Sarah Cleaveland

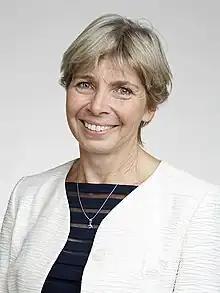
Cleaveland in 2016

Sarah Cleaveland (born ) is a veterinary surgeon and Professor of Comparative Epidemiology at the University of Glasgow.